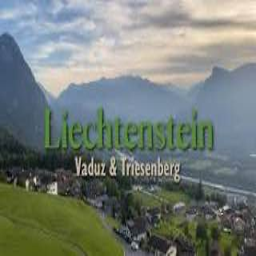
Triesenberg